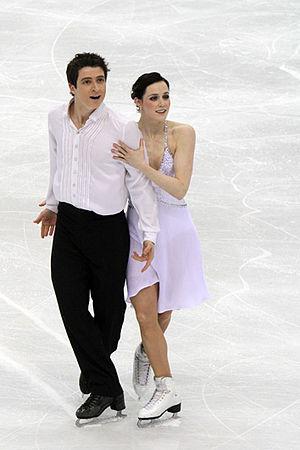
Tessa Virtue, née le 17 mai 1989 à London, est une patineuse artistique et danseuse sur glace canadienne. Avec son partenaire Scott Moir, elle est double championne Olympique 2010 et 2018, vice-championne Olympique 2014, triple championne du monde, triple championne des quatre continents, vainqueur de la Finale du Grand Prix, championne du monde junior et octuple championne du canada.
Scott Patrick Moir est un danseur sur glace canadien. Avec sa partenaire Tessa Virtue, il est double champion Olympique 2010 et 2018, vice-champion Olympique 2014, triple champion du monde, triple champion des quatre continents, vainqueur de la Finale du Grand Prix, champion du monde junior et octuple champion du canada.